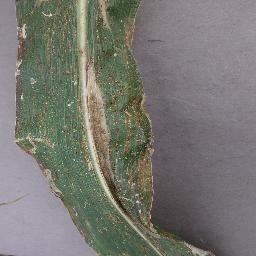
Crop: corn
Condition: (maize)_northern_blight